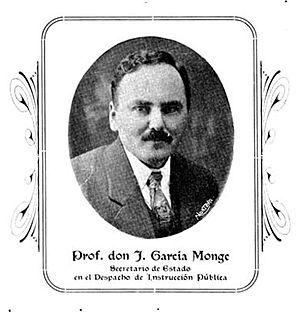
Joaquín García Monge est un écrivain et homme politique costaricien. Il fut également directeur de la Bibliothèque nationale du Costa Rica pendant 16 ans.